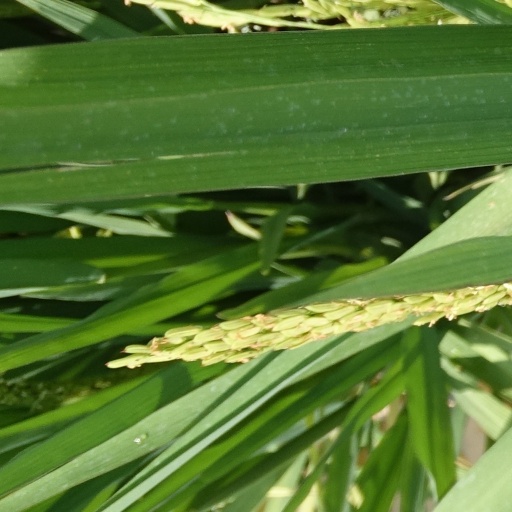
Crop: rice